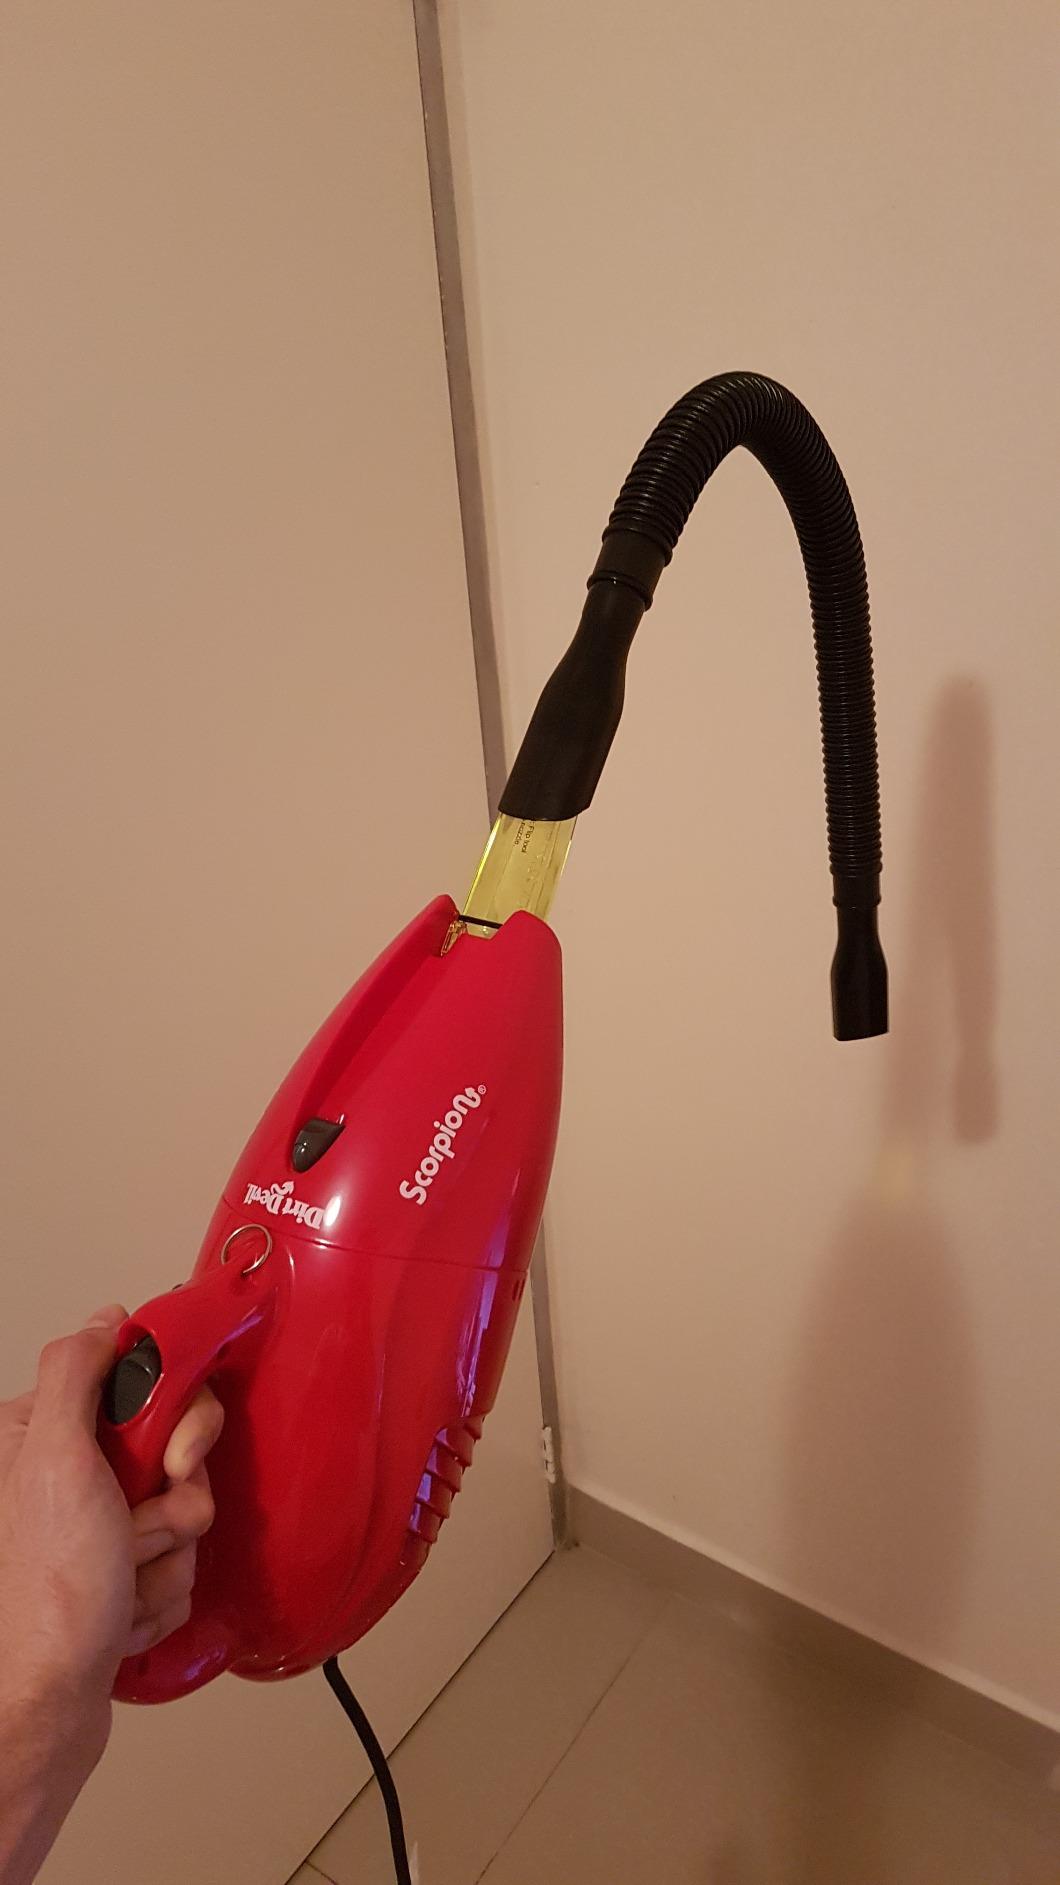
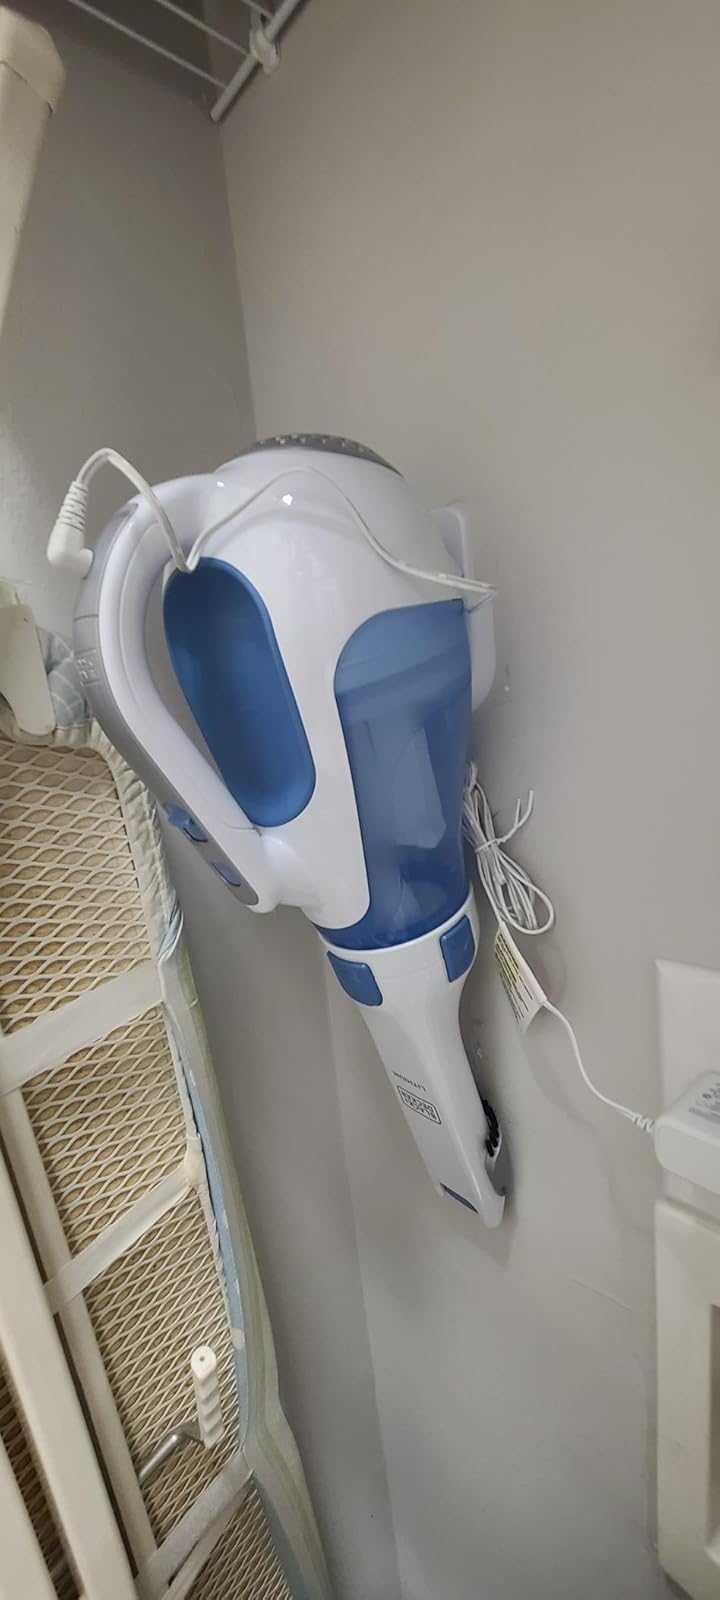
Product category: items_vacuum
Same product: no